History of the Malay language

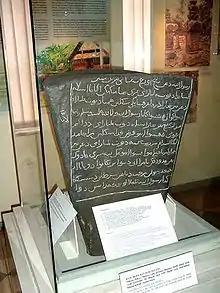
The Terengganu Inscription Stone (1303), the earliest evidence of Jawi writing in the Malay world.

The period of Classical Malay started when Islam gained its foothold in the region and the elevation of its status to a state religion. As a result of Islamisation and growth in trade with the Muslim world, this era witnessed the penetration of Arabic and Persian vocabulary as well as the integration of major Islamic cultures with local Malay culture. The earliest instances of Arabic lexicons incorporated in the pre-Classical Malay written in Kawi was found in the Minye Tujoh inscription dated 1380 CE from Aceh in Sumatra. Nevertheless, pre-Classical Malay took on a more radical form more than half a century earlier if the date 1303 CE of the Terengganu Inscription Stone is correct, it is also possible the date 1387 CE is the actual date, due to damage on the stone historians could not conclusively confirm; as well as the 1468 CE Pengkalan Kempas Inscription, both from the Malay Peninsula. Both inscriptions not only serve as the evidence of Islam as a state religion but also as the oldest surviving specimen of the dominant classical orthographic form, the Jawi script. Similar inscriptions containing various adopted Arabic terms with some of them still written in Indianised scripts were discovered in parts of Sumatra and Borneo.